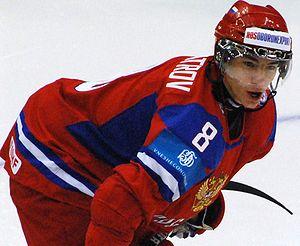
Aleksandr Olegovitch Bourmistrov, né le 21 octobre 1991 à Kazan, en Union soviétique, est un joueur professionnel russe de hockey sur glace. Il évolue au poste de centre.